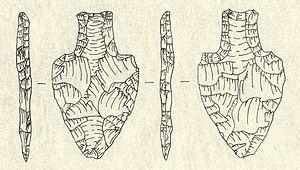
Dans la séquence d'étapes culturelles proposée pour la première fois dans Archaeology of the Americas par Gordon Willey et Philip Phillips en 1958, l'ère lithique ou période lithique était la période la plus ancienne de l'occupation humaine dans les Amériques, tandis que les chasseurs-cueilleurs post-glaciaires se propageaient à travers les Amériques. Elle tire son nom de l'éclat des premiers outils de pierre. Le terme Paléo-Indien est une alternative, généralement en indiquant la même période.